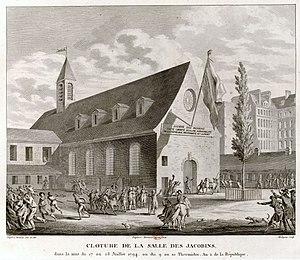
Le club des Jacobins est fermé par les autorités après le 9-Thermidor. Tableau nº 106, extrait de la Collection complète des tableaux historiques de la Révolution française.
Claude-Nicolas Malapeau, né à Paris en 1755 et mort le 25 mars 1803, est un dessinateur et graveur au burin français.
La société des Amis de la Constitution, plus connue ensuite sous le nom de Club des jacobins, est le plus célèbre des clubs de la Révolution française. « C’est ici que s’est préparée la Révolution, dit Georges Couthon en 1793, c’est ici qu’elle s’est faite, c’est ici que se sont préparés tous les grands événements ».